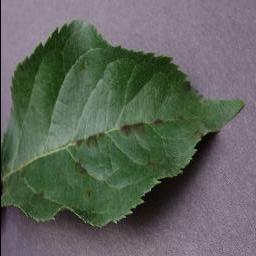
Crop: apple
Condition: scab